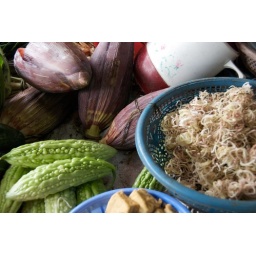
Bitter melon, banana flower, and shredded banana flower at a market in central Vietnam